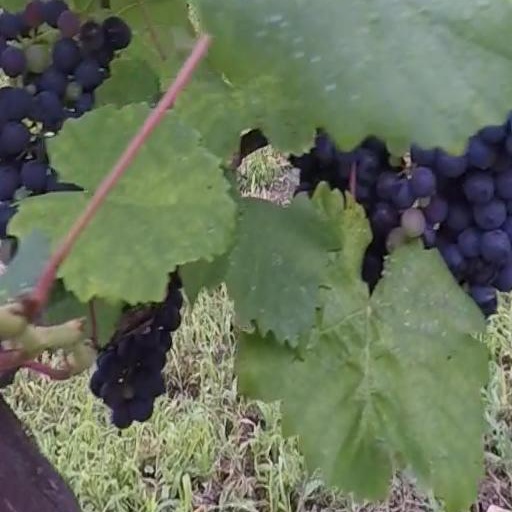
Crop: grape